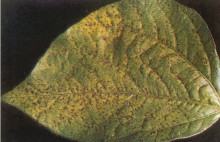
Plant: Bean
Disease: bean rust